Forte Sangallo

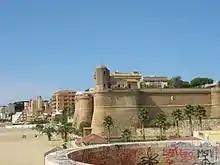
View of Forte Sangallo

Forte Sangallo, also known as the Fortezza di Nettuno, is a Renaissance fortification built on the Tyrrhenian Sea, in the historic village of the City of Nettuno, in the south of Rome. The fortification is a very popular tourist destination today with its well-preserved old quarter (the medieval village) with narrow streets and small squares.